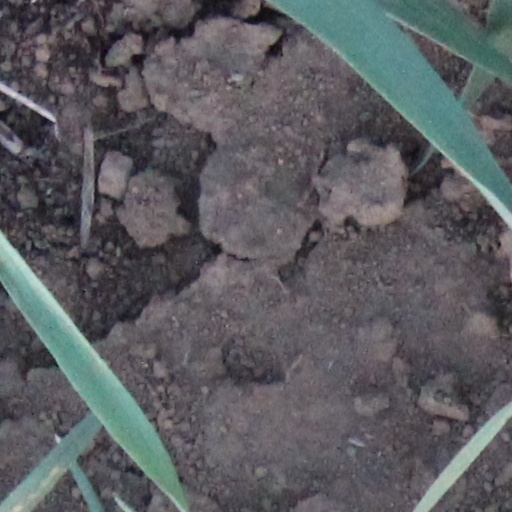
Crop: wheat